Mangosuthu Buthelezi

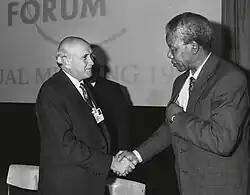
Nelson Mandela with South African president F. W. de Klerk in 1992. Buthelezi came to feel that he was sidelined as Mandela and de Klerk negotiated the abolition of apartheid.

The Commission found that Buthelezi had been personally involved in planning the operation (which Buthelezi denied), as had General Magnus Malan; it also concluded that President Botha and the State Security Council had been aware of the scheme. In a related criminal trial, internal State Security Council documents from 1985 were released and showed that apartheid policymakers had viewed Buthelezi as a central component of the state's strategy to recruit surrogate black allies who could act as an internal bulwark against the ANC. The codename of the operation, Marion, was derived from the word marionette and related terms, suggesting that Buthelezi was seen as the state's marionette.